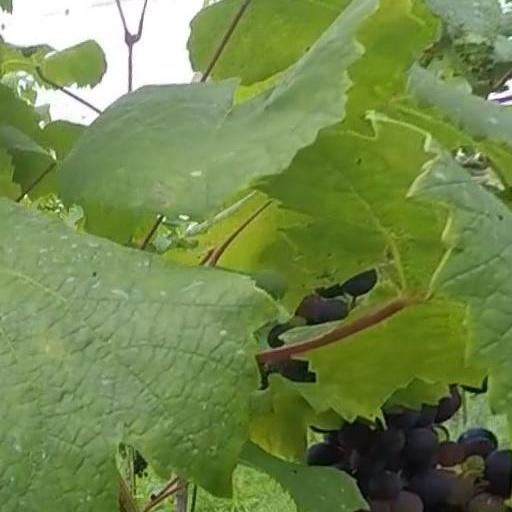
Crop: grape